Loire 130

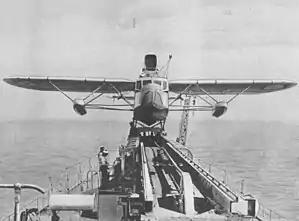
Loire 130 on catapult

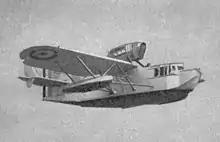
Loire 130, January 1940

The Loire 130 was a French flying boat that saw service during World War II. It was designed and built by Loire Aviation of St Nazaire.